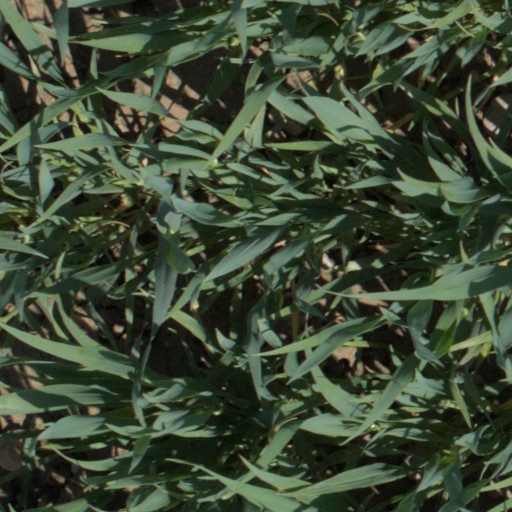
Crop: wheat